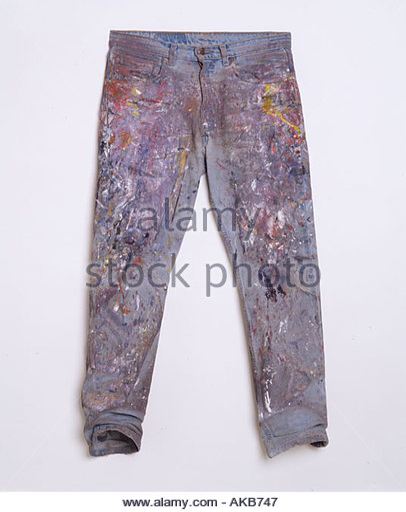
jeans with a lot of paint splatters front view